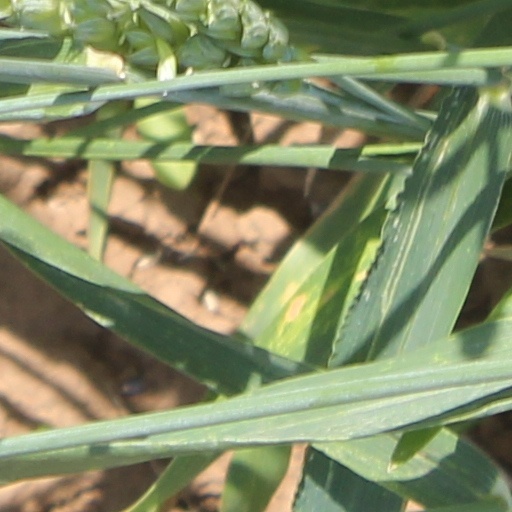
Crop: wheat